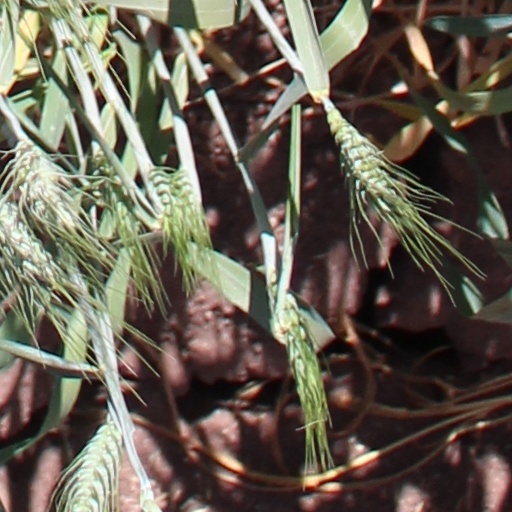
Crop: wheat